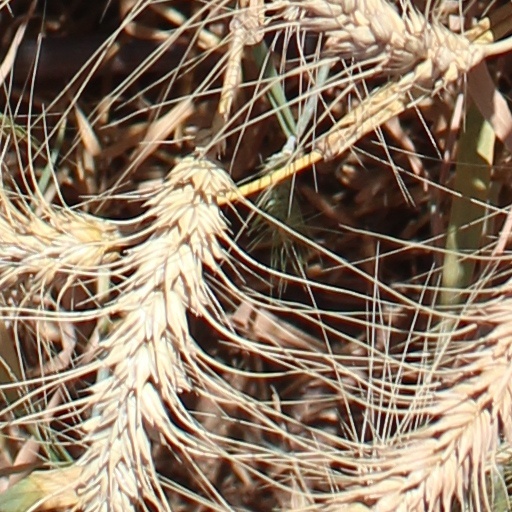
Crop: wheat